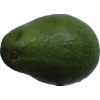
Label: images